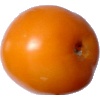
Label: Tomato Yellow 1